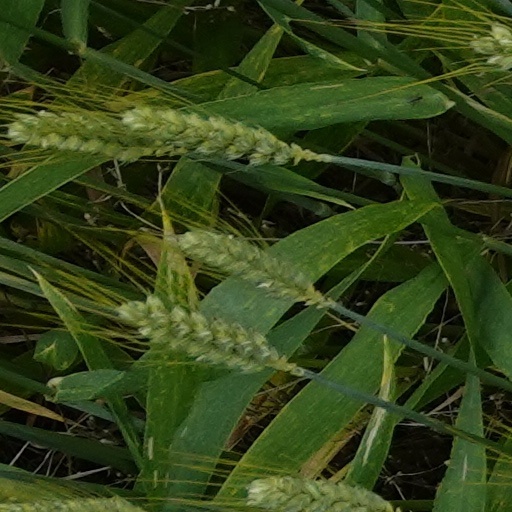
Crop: wheat